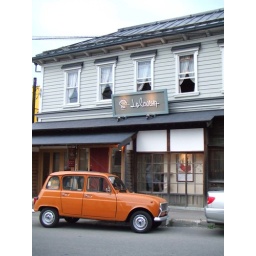
The first floor is Japanese style, and the second floor is Western style. You can see many such houses in Hakodate.